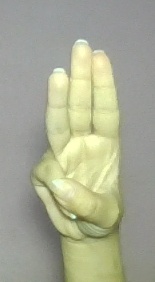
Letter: thaa